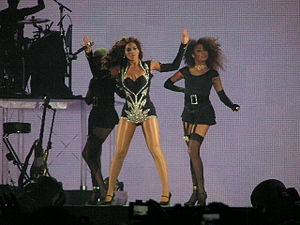
Beyoncé Knowles / Biografi og karriere / 2008–09: Ægteskab, I Am... Sasha Fierce og film
Knowles, der optræder med "Single Ladies (Put a Ring on It)" på hendes I Am... Tour i 2009
Beyoncé Giselle Knowles-Carter, bedre kendt som Beyoncé er en amerikansk moderne R&B-sanger, skuespiller og modedesigner. Hun er født og opvokset i Houston, Texas, hvor hun spillede med i adskillige kunstskolers forestillinger og blev introduceret for sang- og dansekonkurrencer som barn. Knowles blev kendt i de sene 1990'ere som forsanger i R&B-pigegruppen Destiny's Child, en af verdens bedst sælgende pigegrupper gennem tiderne.